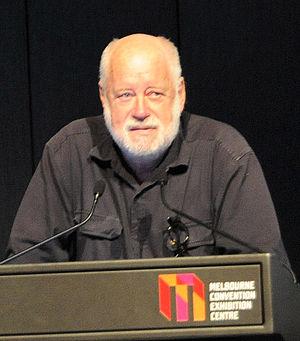
Philipp Adams est un écrivain, réalisateur, présentateur de télévision, satiriste, chroniqueur et critique social australien.